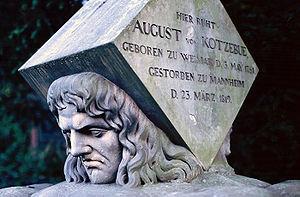
La famille von Kotzebue est une famille noble d'origine allemande, remontant au XVᵉ siècle. Elle s'installe en actuelle Estonie, alors dans l'Empire russe, au XVIIIᵉ siècle, et retourne en Allemagne après la révolution de 1917.